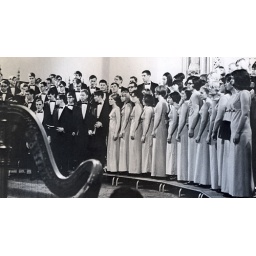
One of the bext estracurricular activities in which male and female participated.